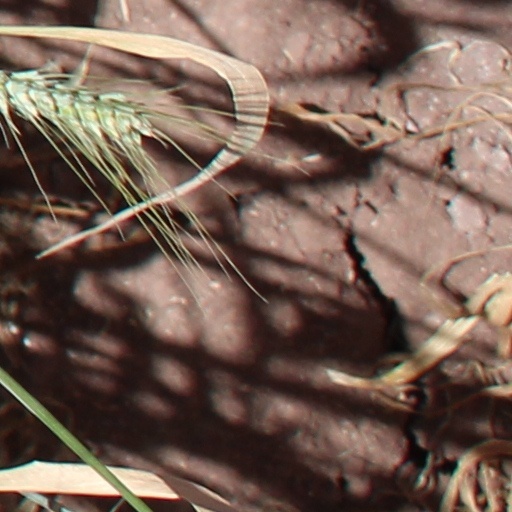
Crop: wheat